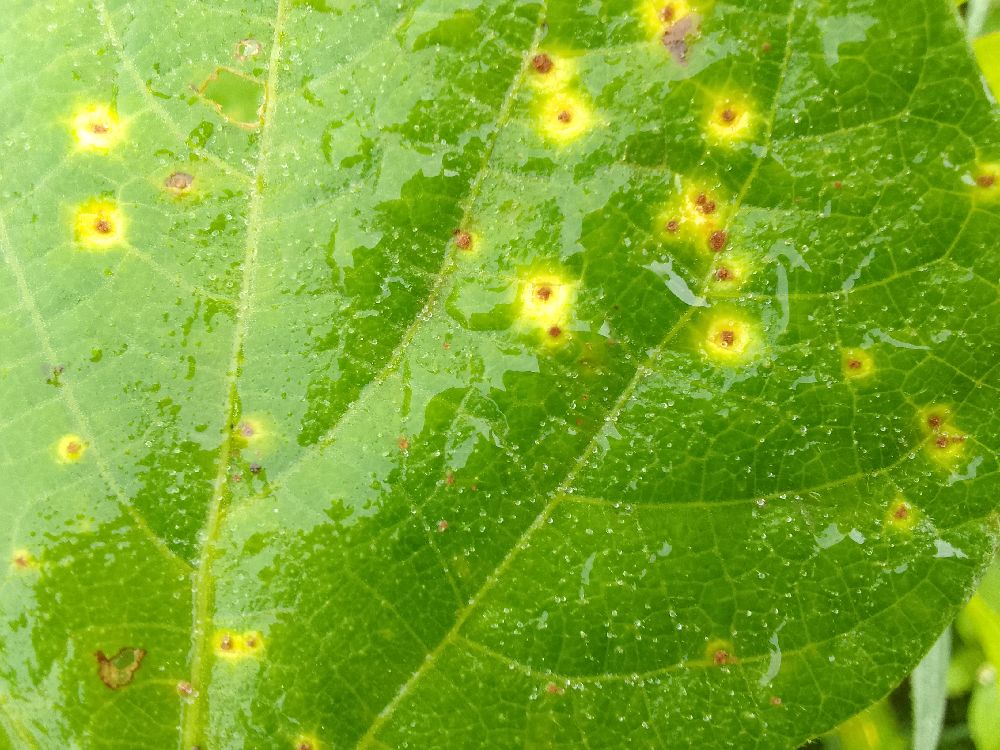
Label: rust